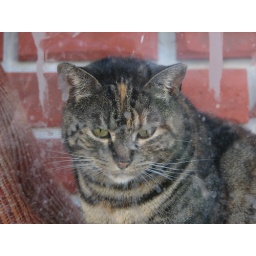
This cat was happily clawing away at a chair in the window of the furniture arm of the UP kingdom in the Lower Haight.